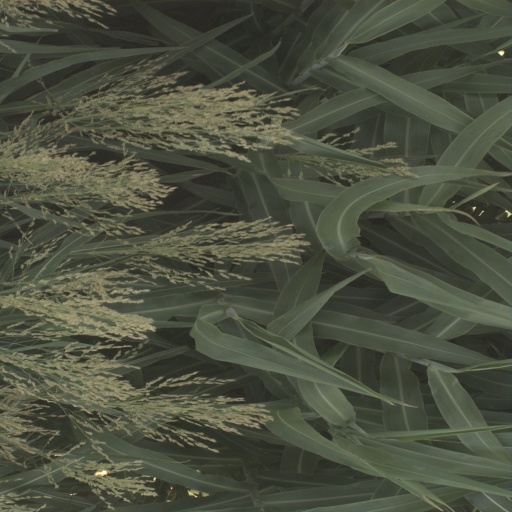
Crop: sorghum